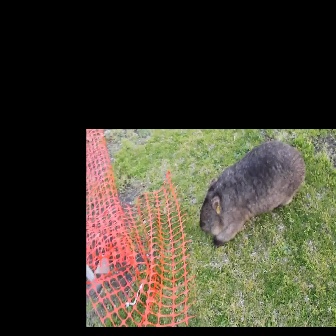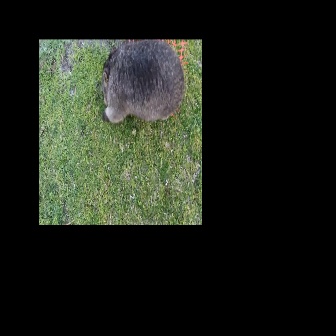
  Please identify the target specified by the bounding box [199,139,305,246] in the first image and locate it in the second image. Return the coordinates in [x_min,y_min,x_max,y_max] format.
Answer: [101,39,184,123]